Kurgan stelae

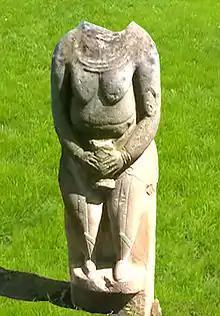
Kurgan stele (baba) near Luhansk

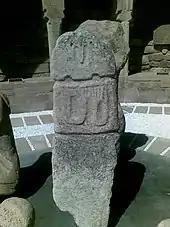
Stone stele found in Boyahmadli village of Ağdam region of Azerbaijan

Scythian balbals, later Cuman, commonly depict a warrior holding a drinking horn in their upraised right hand. Many also show a sword or dagger suspended on the warrior's belt.